Eva Gronbach

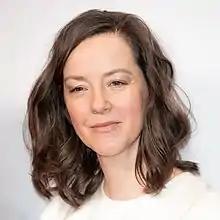
Eva Gronach, 2019

Eva Gronbach (born 1971, in Cologne, West Germany) is a German fashion designer.